Middlemore

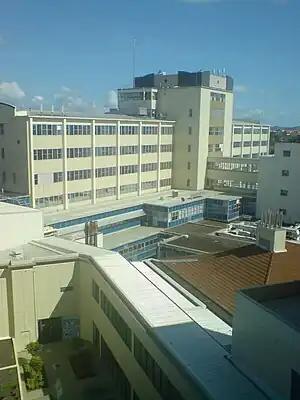

Middlemore is a suburb of the former Manukau City, one of the four cities that made up the conurbation of Auckland, in northern New Zealand, until 2010.